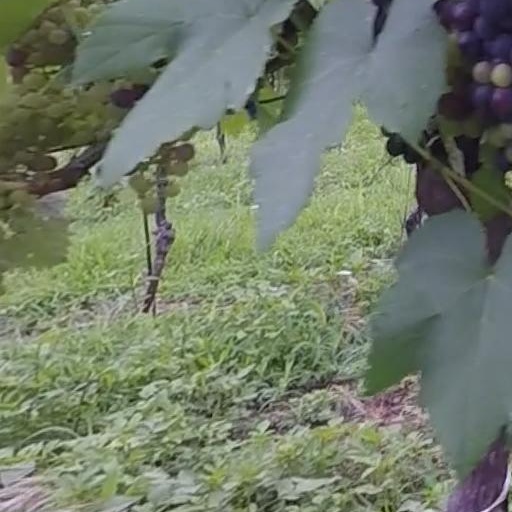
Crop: grape